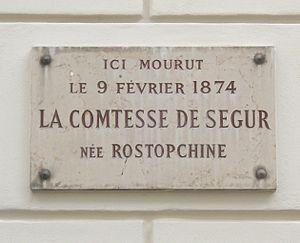
Plaque commémorative, 27 rue Casimir-Périer, Paris 7e. «
La rue Casimir-Périer est une voie du 7ᵉ arrondissement de Paris, en France.
Sophie Rostopchine, comtesse de Ségur, est une femme de lettres française d’origine russe, née le 1ᵉʳ août 1799 à Saint-Pétersbourg, et morte le 9 février 1874 à Paris.